Connie Dion

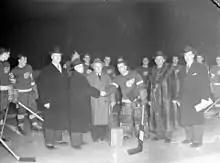
A dignitary presents a suitcase to Connie Dion during a hockey game between the Montreal Canadiens and the Detroit Red Wings, in March 1944.

Dion had his first full season in ice hockey as a senior as a member of the Lachine Rapides of the Quebec Provincial Hockey League in 1938–39 and joined the league's Sherbrooke Red Raiders the following year. With the Red Raiders, he took part in two playoff games for the 1940 Allan Cup but lost them both after allowing 16 goals. Reporting to the Army for World War II service, he suited up for the Cornwall Flyers of the Quebec Senior Hockey League (QSHL) for three seasons (the team was renamed Cornwall Army in 1942). He was traded to the Washington Lions of the American Hockey League in 1941, but did not report.